Justin Anderson (basketball)

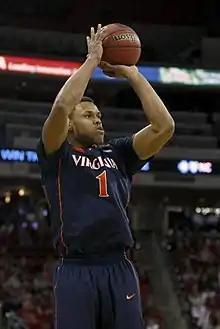

Anderson originally verbally committed to Maryland, but later changed his commitment following Gary Williams’ retirement. On November 12, 2011, Anderson signed a National Letter of Intent to play for Virginia.